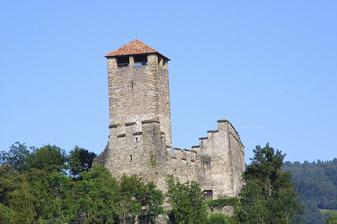
Building: Zumelle Castle
Country: Italy
Year built: 1311
Castle in Tiago, Italy The castle seen from north-west. Zumelle Castle is a castle near the village of Tiago in the municipality of Borgo Valbelluna , province of Belluno , northern-eastern Italy . Nearby the castle is the early medieval church of San Donato, of Lombard origins. History The first fortification on the site existed perhaps as early as c. 46–47 CE when the Romans were consolidating their hold in the Valbelluna [ it ] , conquered in the first century BCE. This fortification sat in a strategic location, commanding the road coming from the plain through the Praderadego, which has been identified as the Via Claudia Augusta Altinatis – or more likely, one of its side branches. During and after the fall of the Western Roman Empire , the castle was the major stronghold of the area as it guarded the connections between Feltre and Ceneda . According to a legend, the ruined fortification was rebuilt by one Gaiseric (or Genseric), a faithful of queen Amalasuntha . After her assassination, he established a settlement here and had two twins (Italian: gemelle ), whence the name. During the early Middle Ages the castle was the location of a feudal struggle beginning in 737, when the Lombard king Liutprand appointed Valentino, bishop of Ceneda, as lord of Zumelle. This caused a controversy with John, count-bishop of Belluno , who already ruled these lands; the war ended in 750 after the intervention of the new king Aistulf . In 963, Emperor Otto I gave the county of Zumelle to the bishops of Belluno. In 1037 emperor Conrad II assigned it to his baron Abelfred. The latter died with no male heirs, and the castle went to his daughter Adelheit, who married Wilfred of Colfosco. Their daughter Sofia in turn married Guecellone II da Camino , and thenceforth the castle was owned by the Caminesi family. The castle was rebuilt in 1311 by Rizzardo IV da Camino , lord of Treviso ,  Belluno and Feltre, but after its conquest by the Republic of Venice it lost its importance. In 1501 it was sacked by imperial troops during the War of the League of Cambrai . Restored, it was subsequently owned by the Zorzi and Gritti families and, after the fall of the Venetian Republic, by the Austrian Empire . In 1872 it was acquired by the commune of Mel, which is still the current owner. References